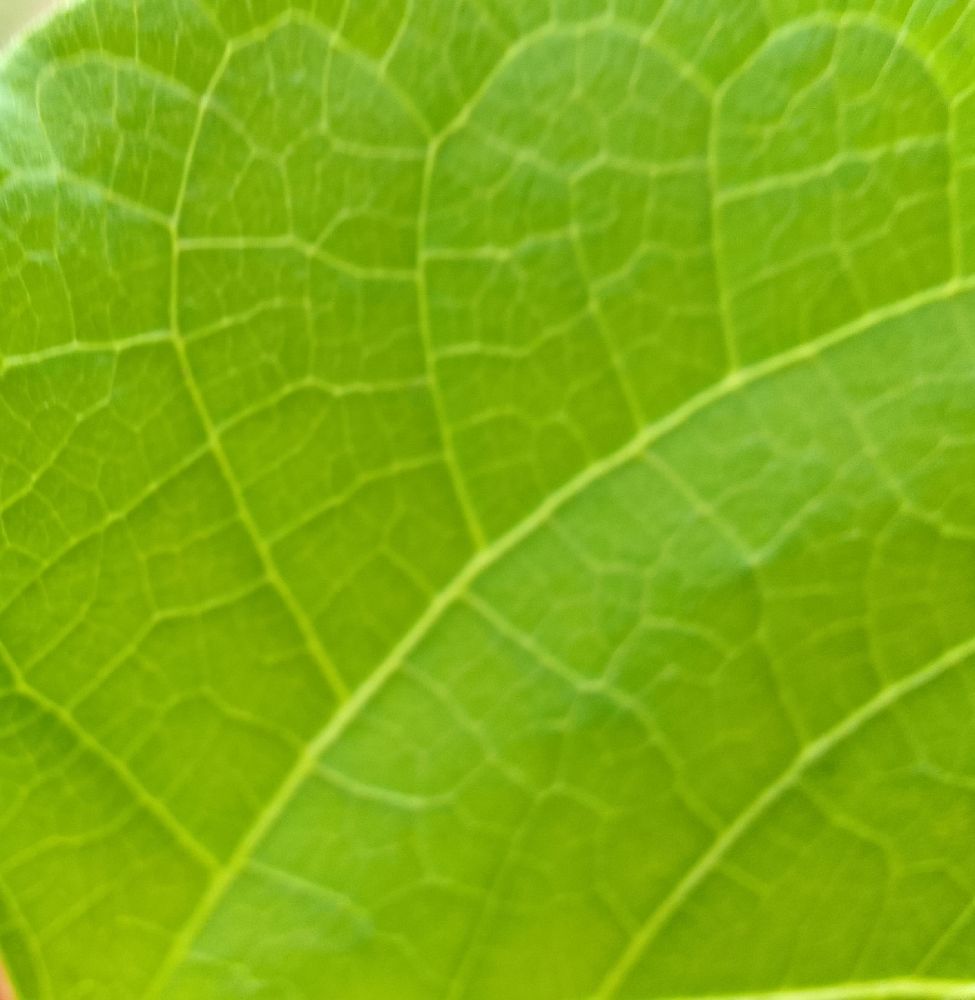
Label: healthy